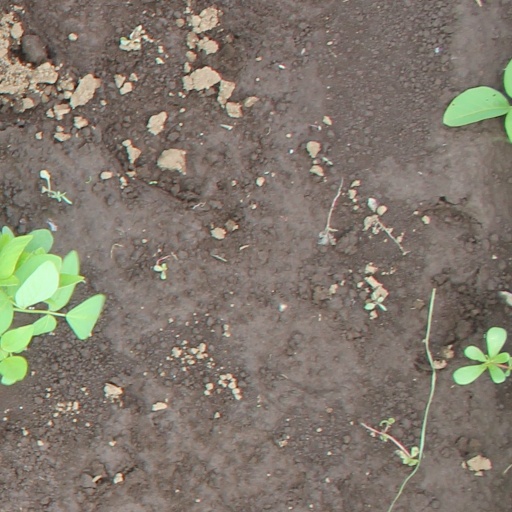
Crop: soybean